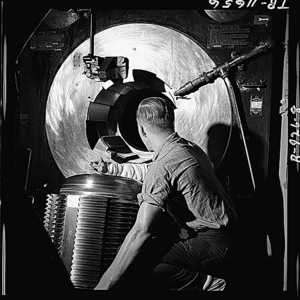
Iowa-klassen
Bundstykket til 16" (406 mm) kanonen
Iowa-klassen var fire amerikanske slagskibe og de sidste der blev bygget til US Navy.